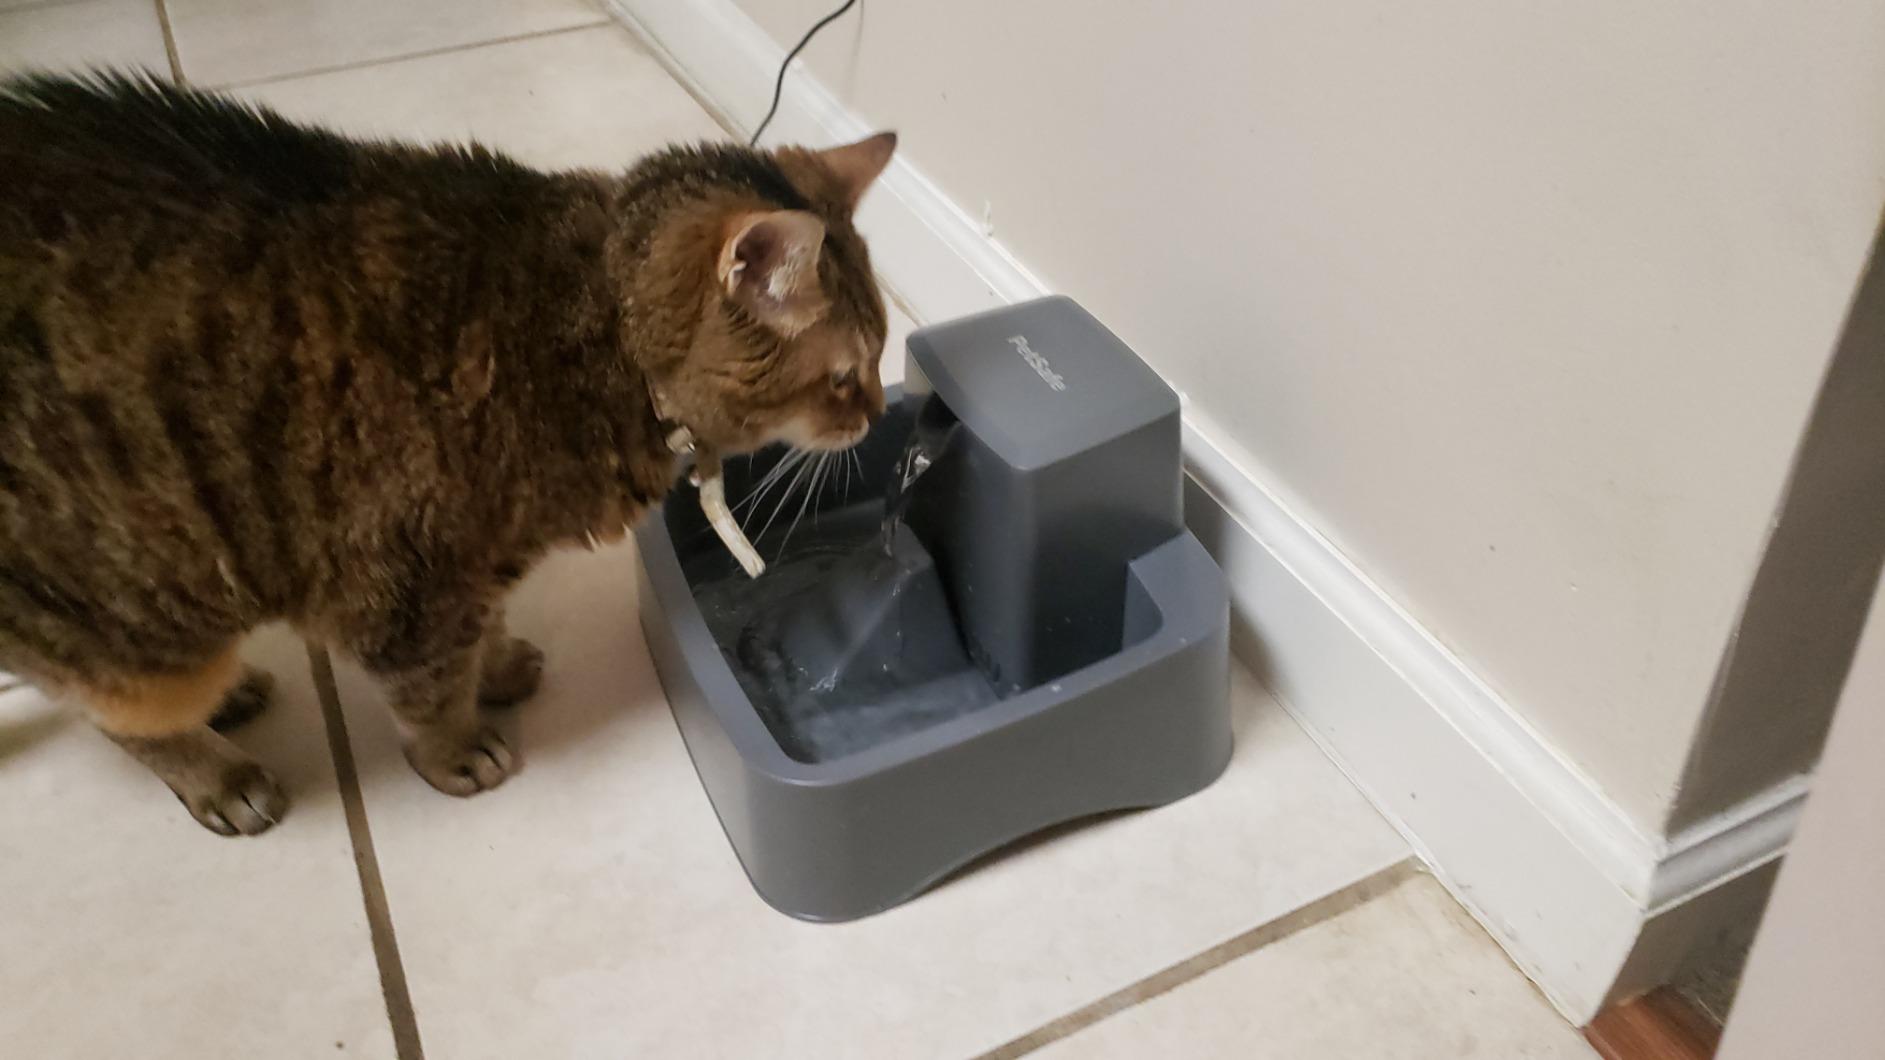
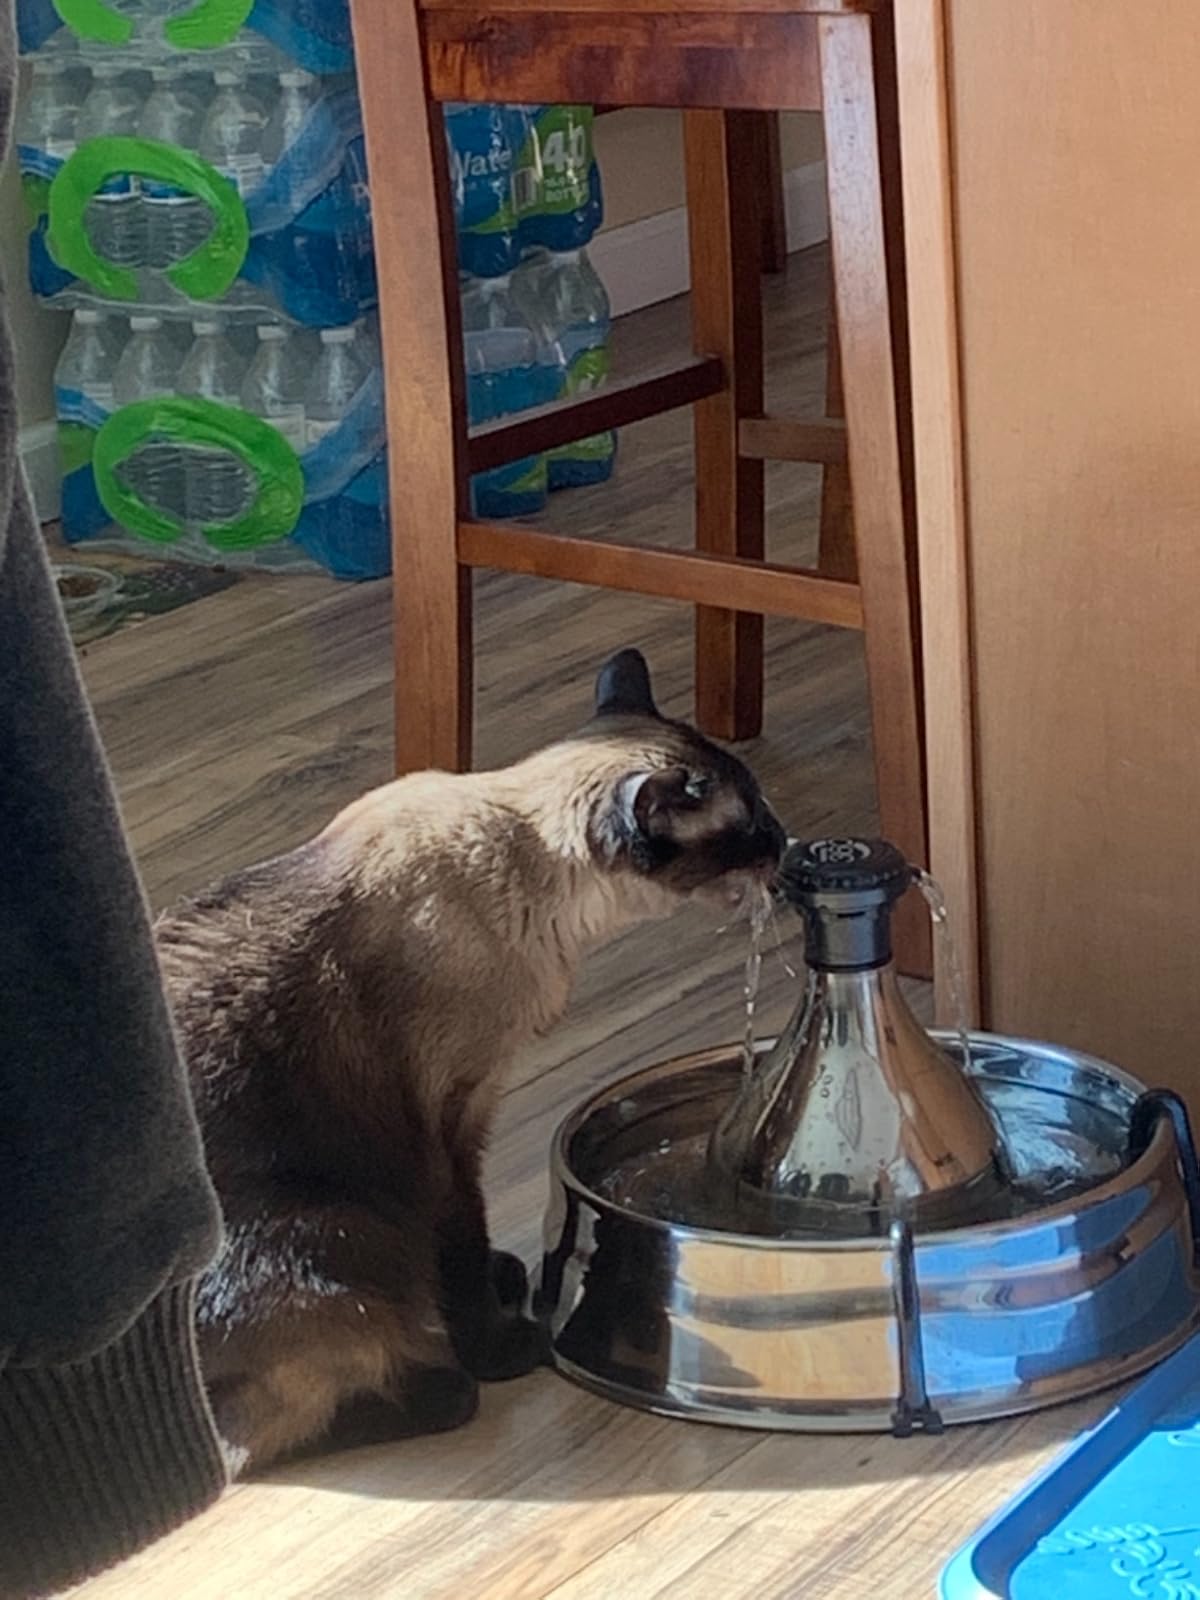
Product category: items_bowl
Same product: no